Junlper

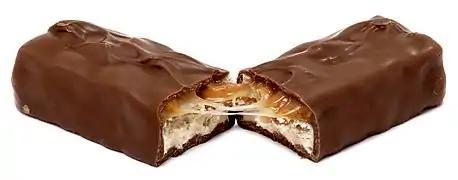

In April 2022, Junlper satirically claimed in a tweet that Snickers was removing the "dick vein" design from the top of the candy bar, prompting a backlash from unwitting Snickers fans. Due to the volume of response, Snickers clarified in its own viral tweet that the "veins remain". The tweet spawned follow-up hoaxes including a viral fake image of Tucker Carlson talking about the "dick veins" on his Fox News show, alluding to Carlson's comments about "unsexy" M&M's characters earlier that year.